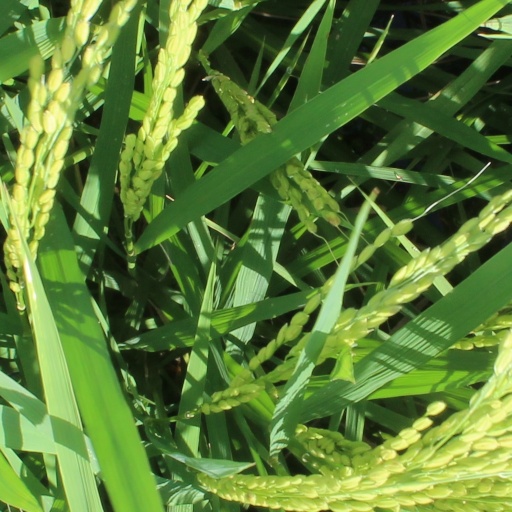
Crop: rice